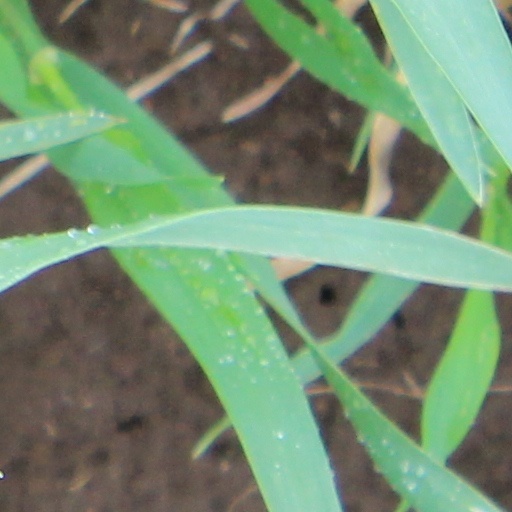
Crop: wheat